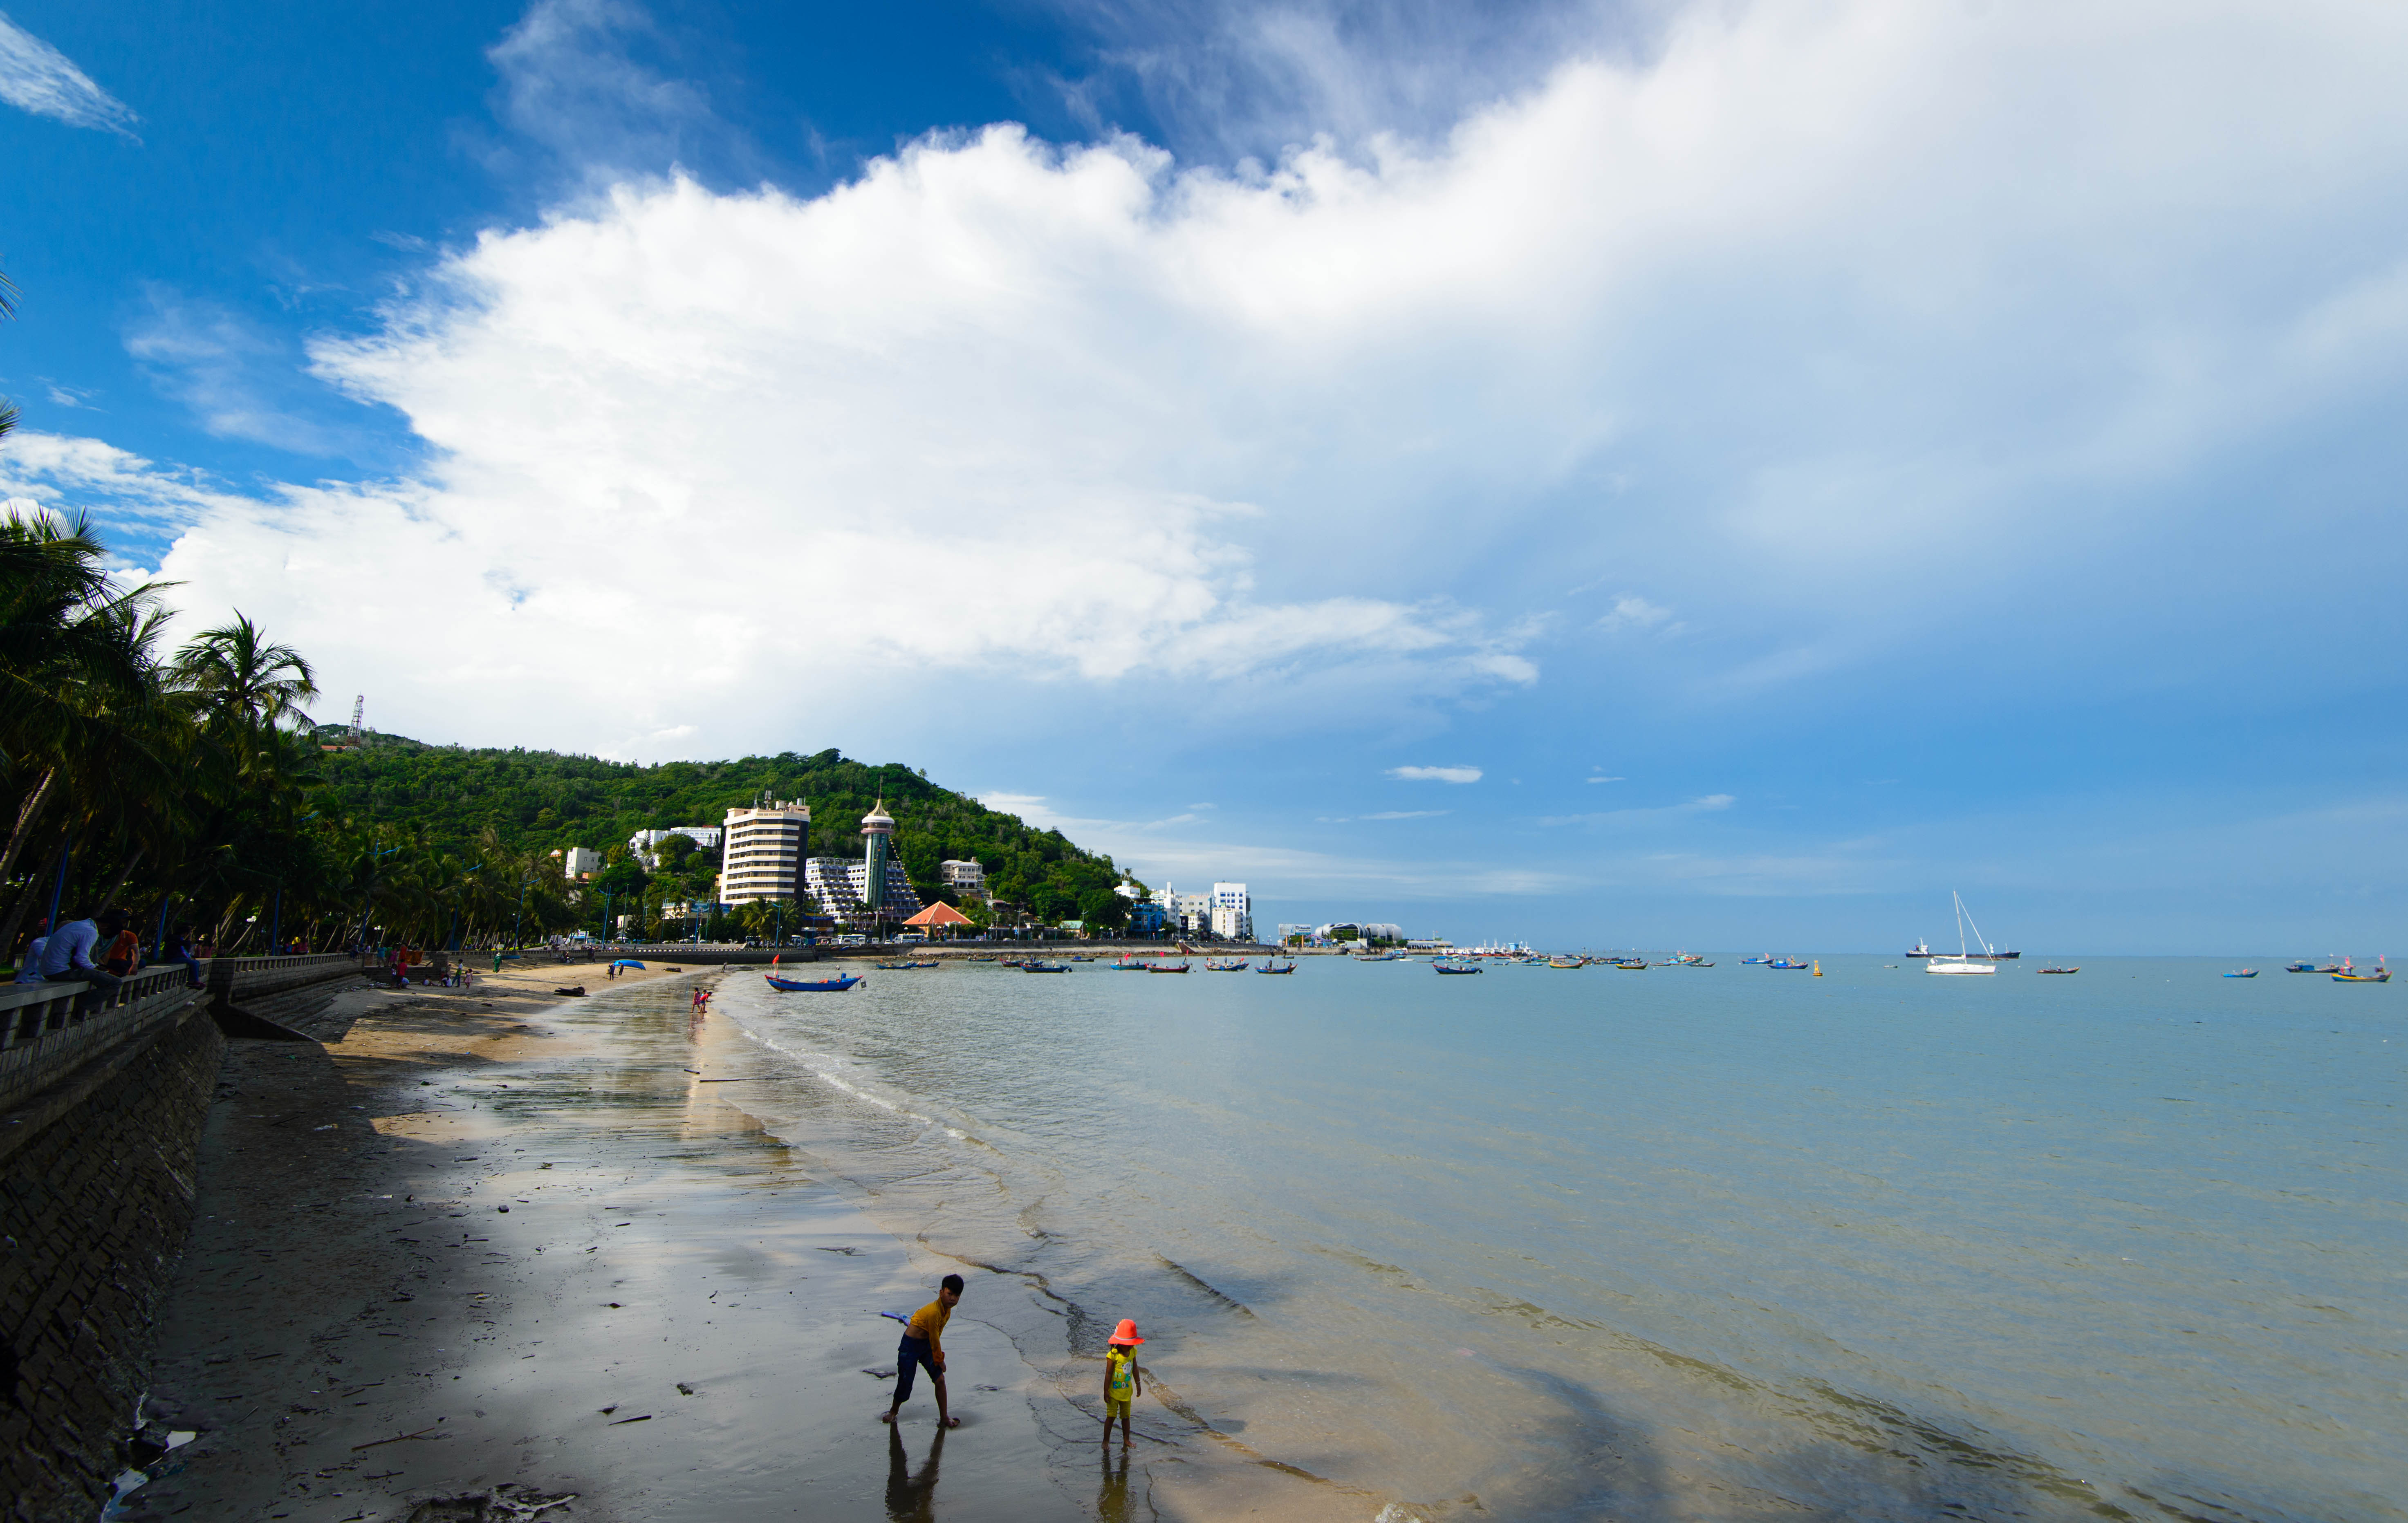
sea, beach, landscape, blue, sky, nature, vietnam, water, Thuy Van beach, scenery, cloud, body of water, coast, coastal and oceanic landforms, shore, ocean, tropics, promontory, tourism, bay, horizon, tree, caribbean, vacation, cape, calm, meteorological phenomenon, wave, inlet, cove, sand, island